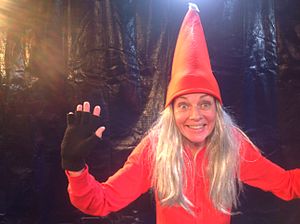
Charlotte Munksgaard
Charlotte Munksgaard i 2013.
Charlotte i forestilling 2013
Charlotte Elizabeth Munksgaard er en dansk skuespiller.